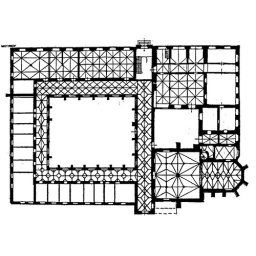
QA336 - The ground plan of the church and hospital in Cues (Germany)